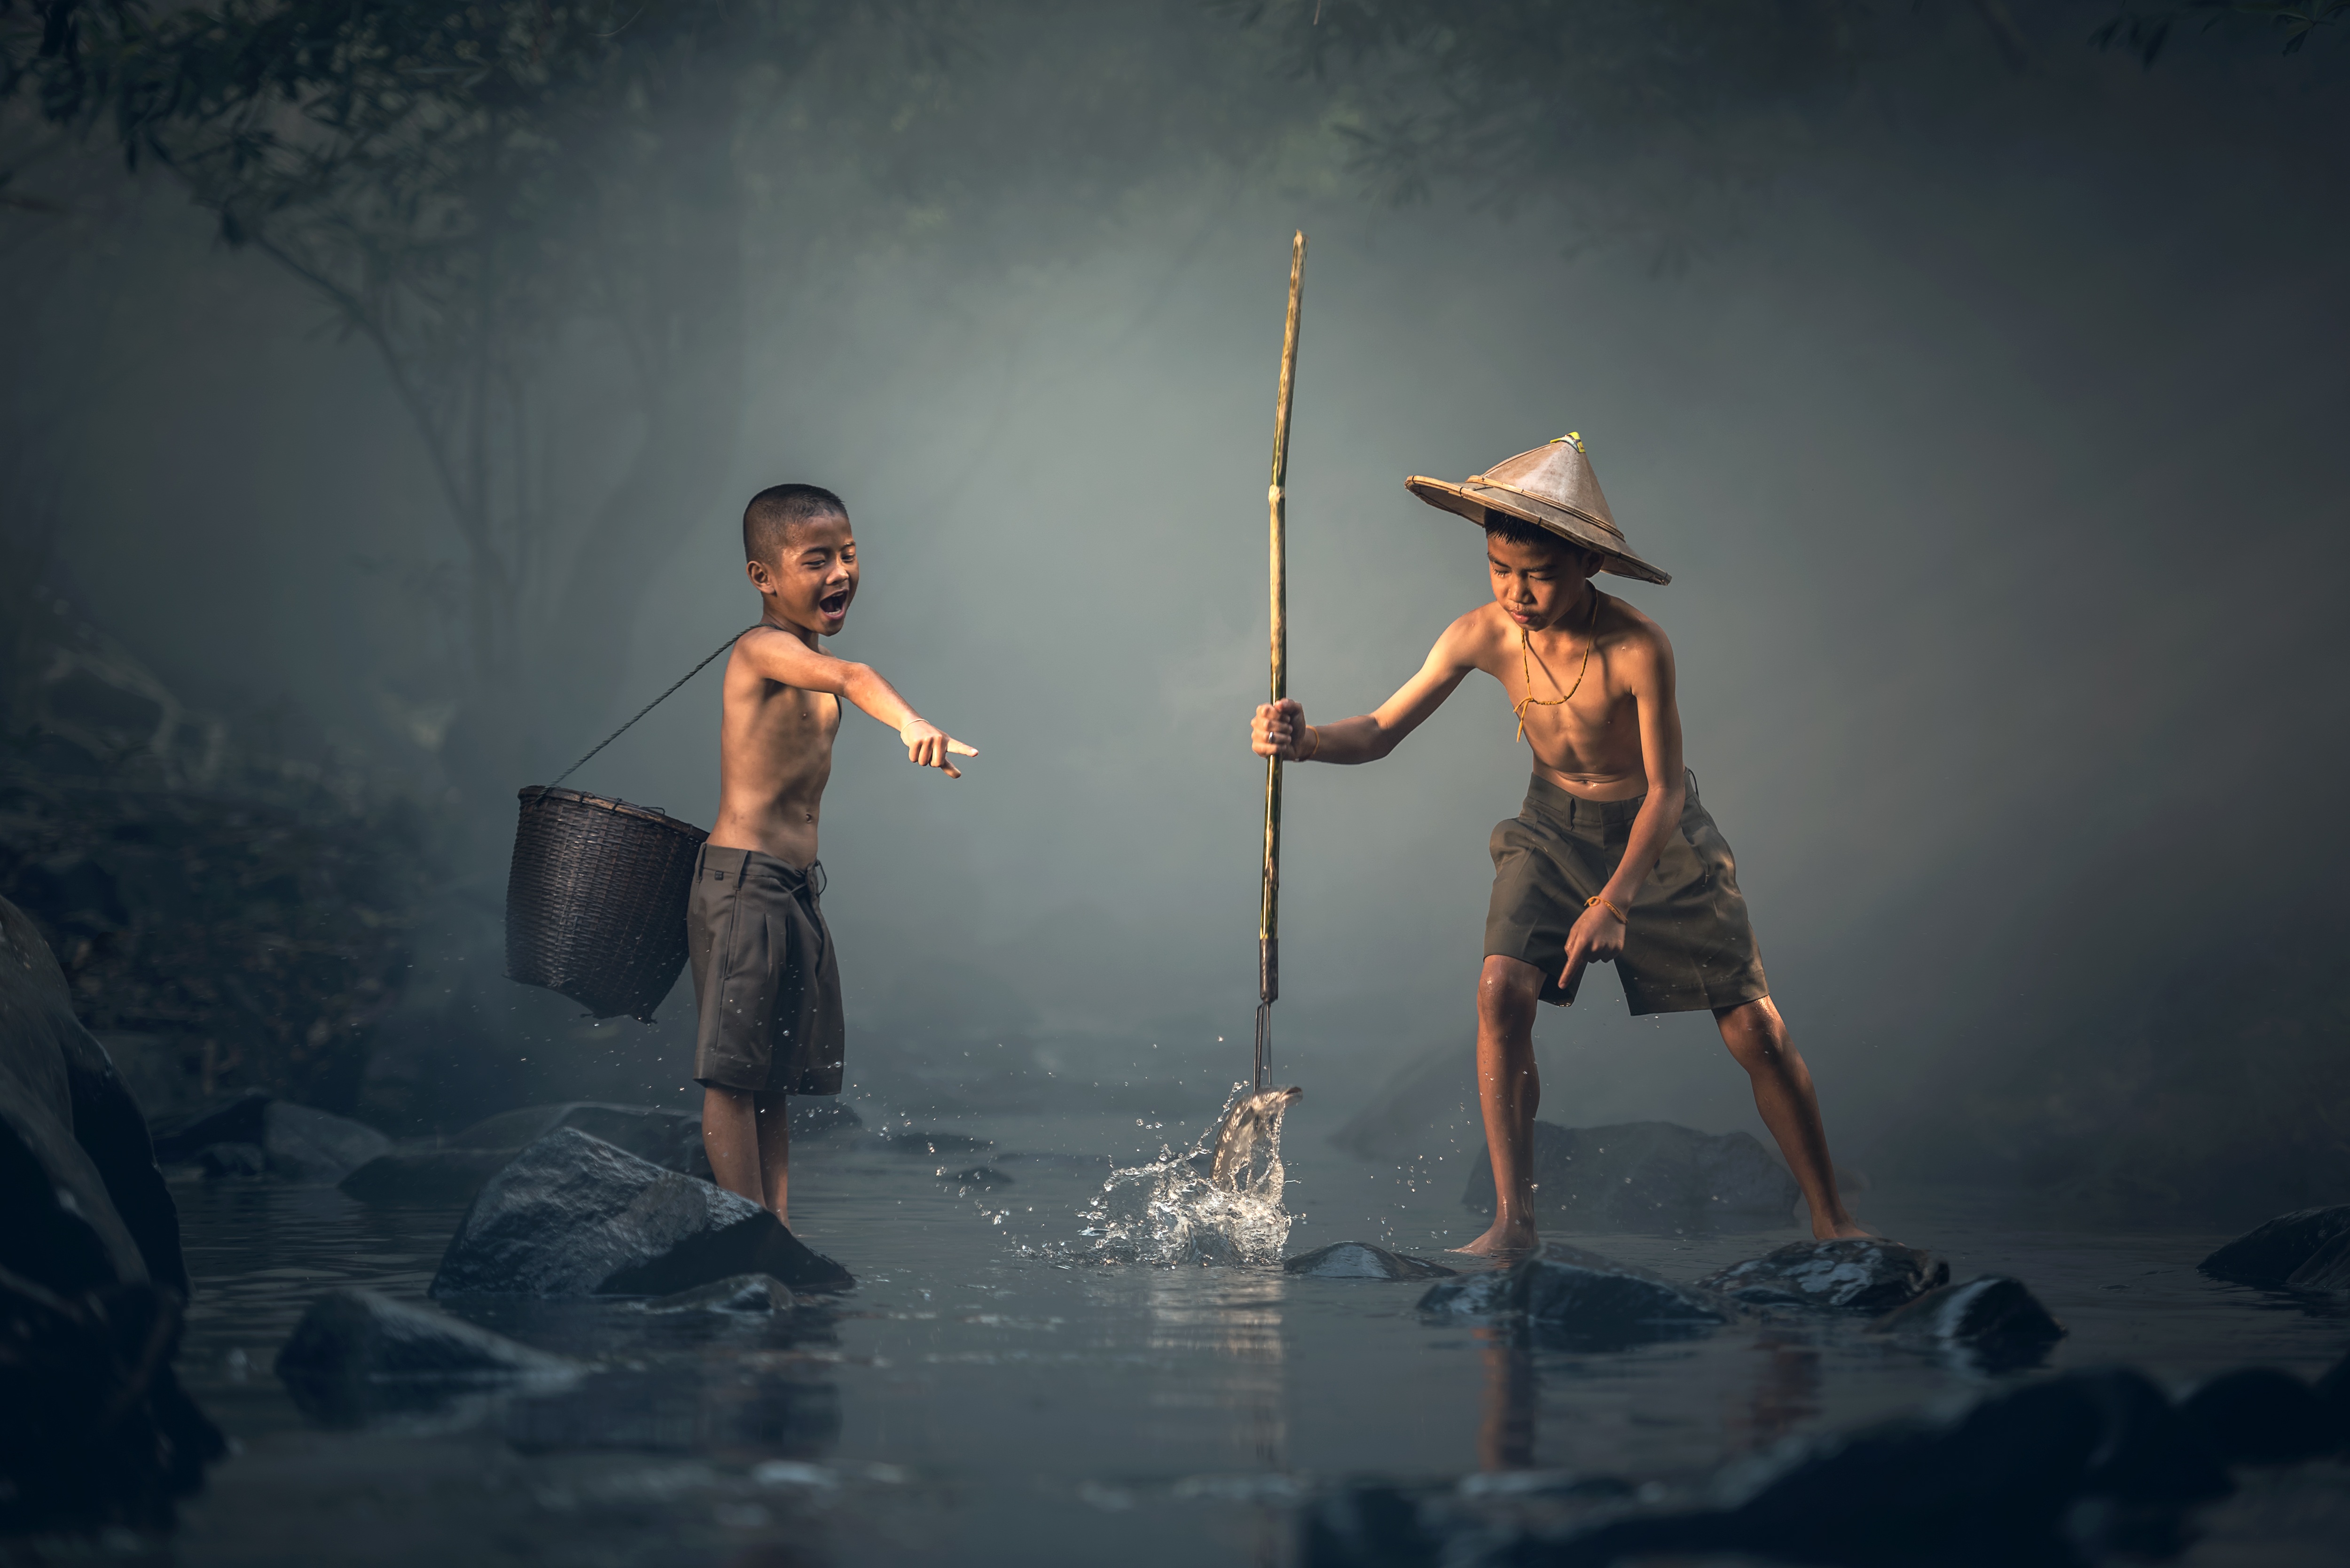
water, outdoor, people, countryside, seat, lake, cute, summer, spring, fishing, fisherman, asia, darkness, fish, lifestyle, friend, thailand, performance art, vietnamese, kids, children, background, happiness, sports, holidays, boys, cambodia, little, photograph, beautiful, laos, enjoy, prey, success, indonesian, hobbies, myanmar burma, in the country, pathetic, as children, country malaysia, outside of the house, the activity, vacationing, grips